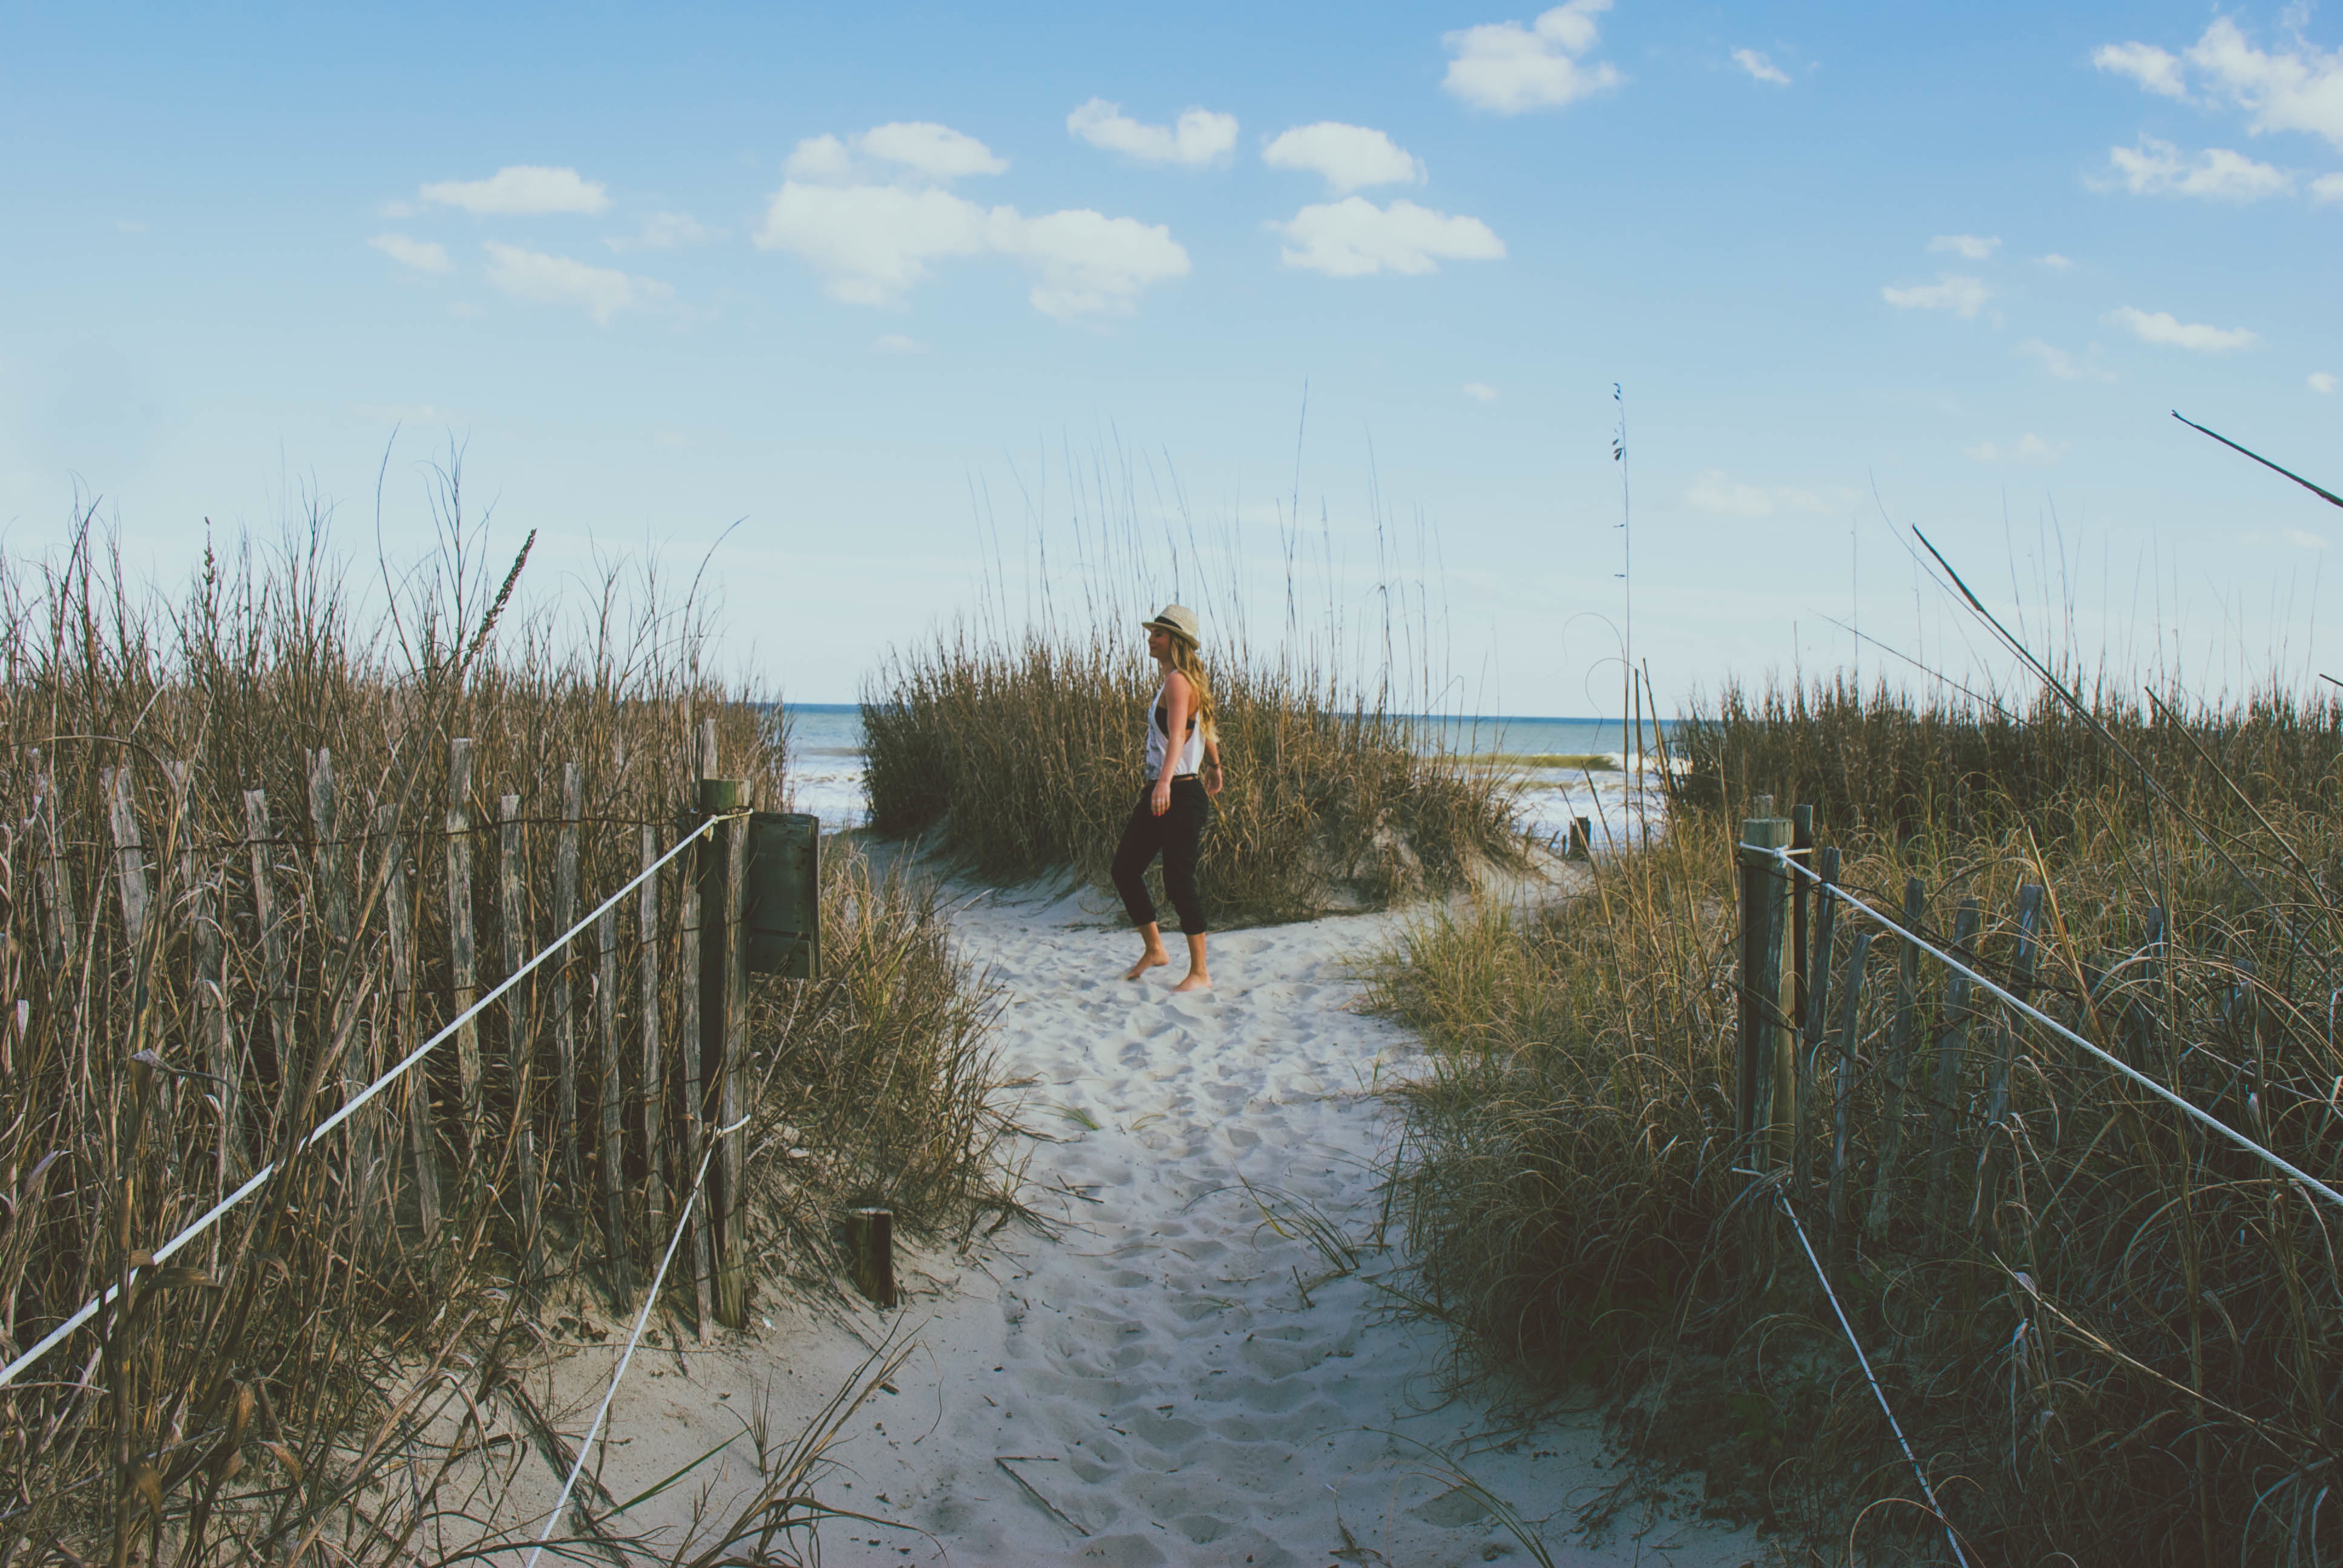
beach, sea, coast, water, sand, ocean, marsh, girl, wind, agriculture, waterway, wetland, habitat, natural environment